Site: brandenburg
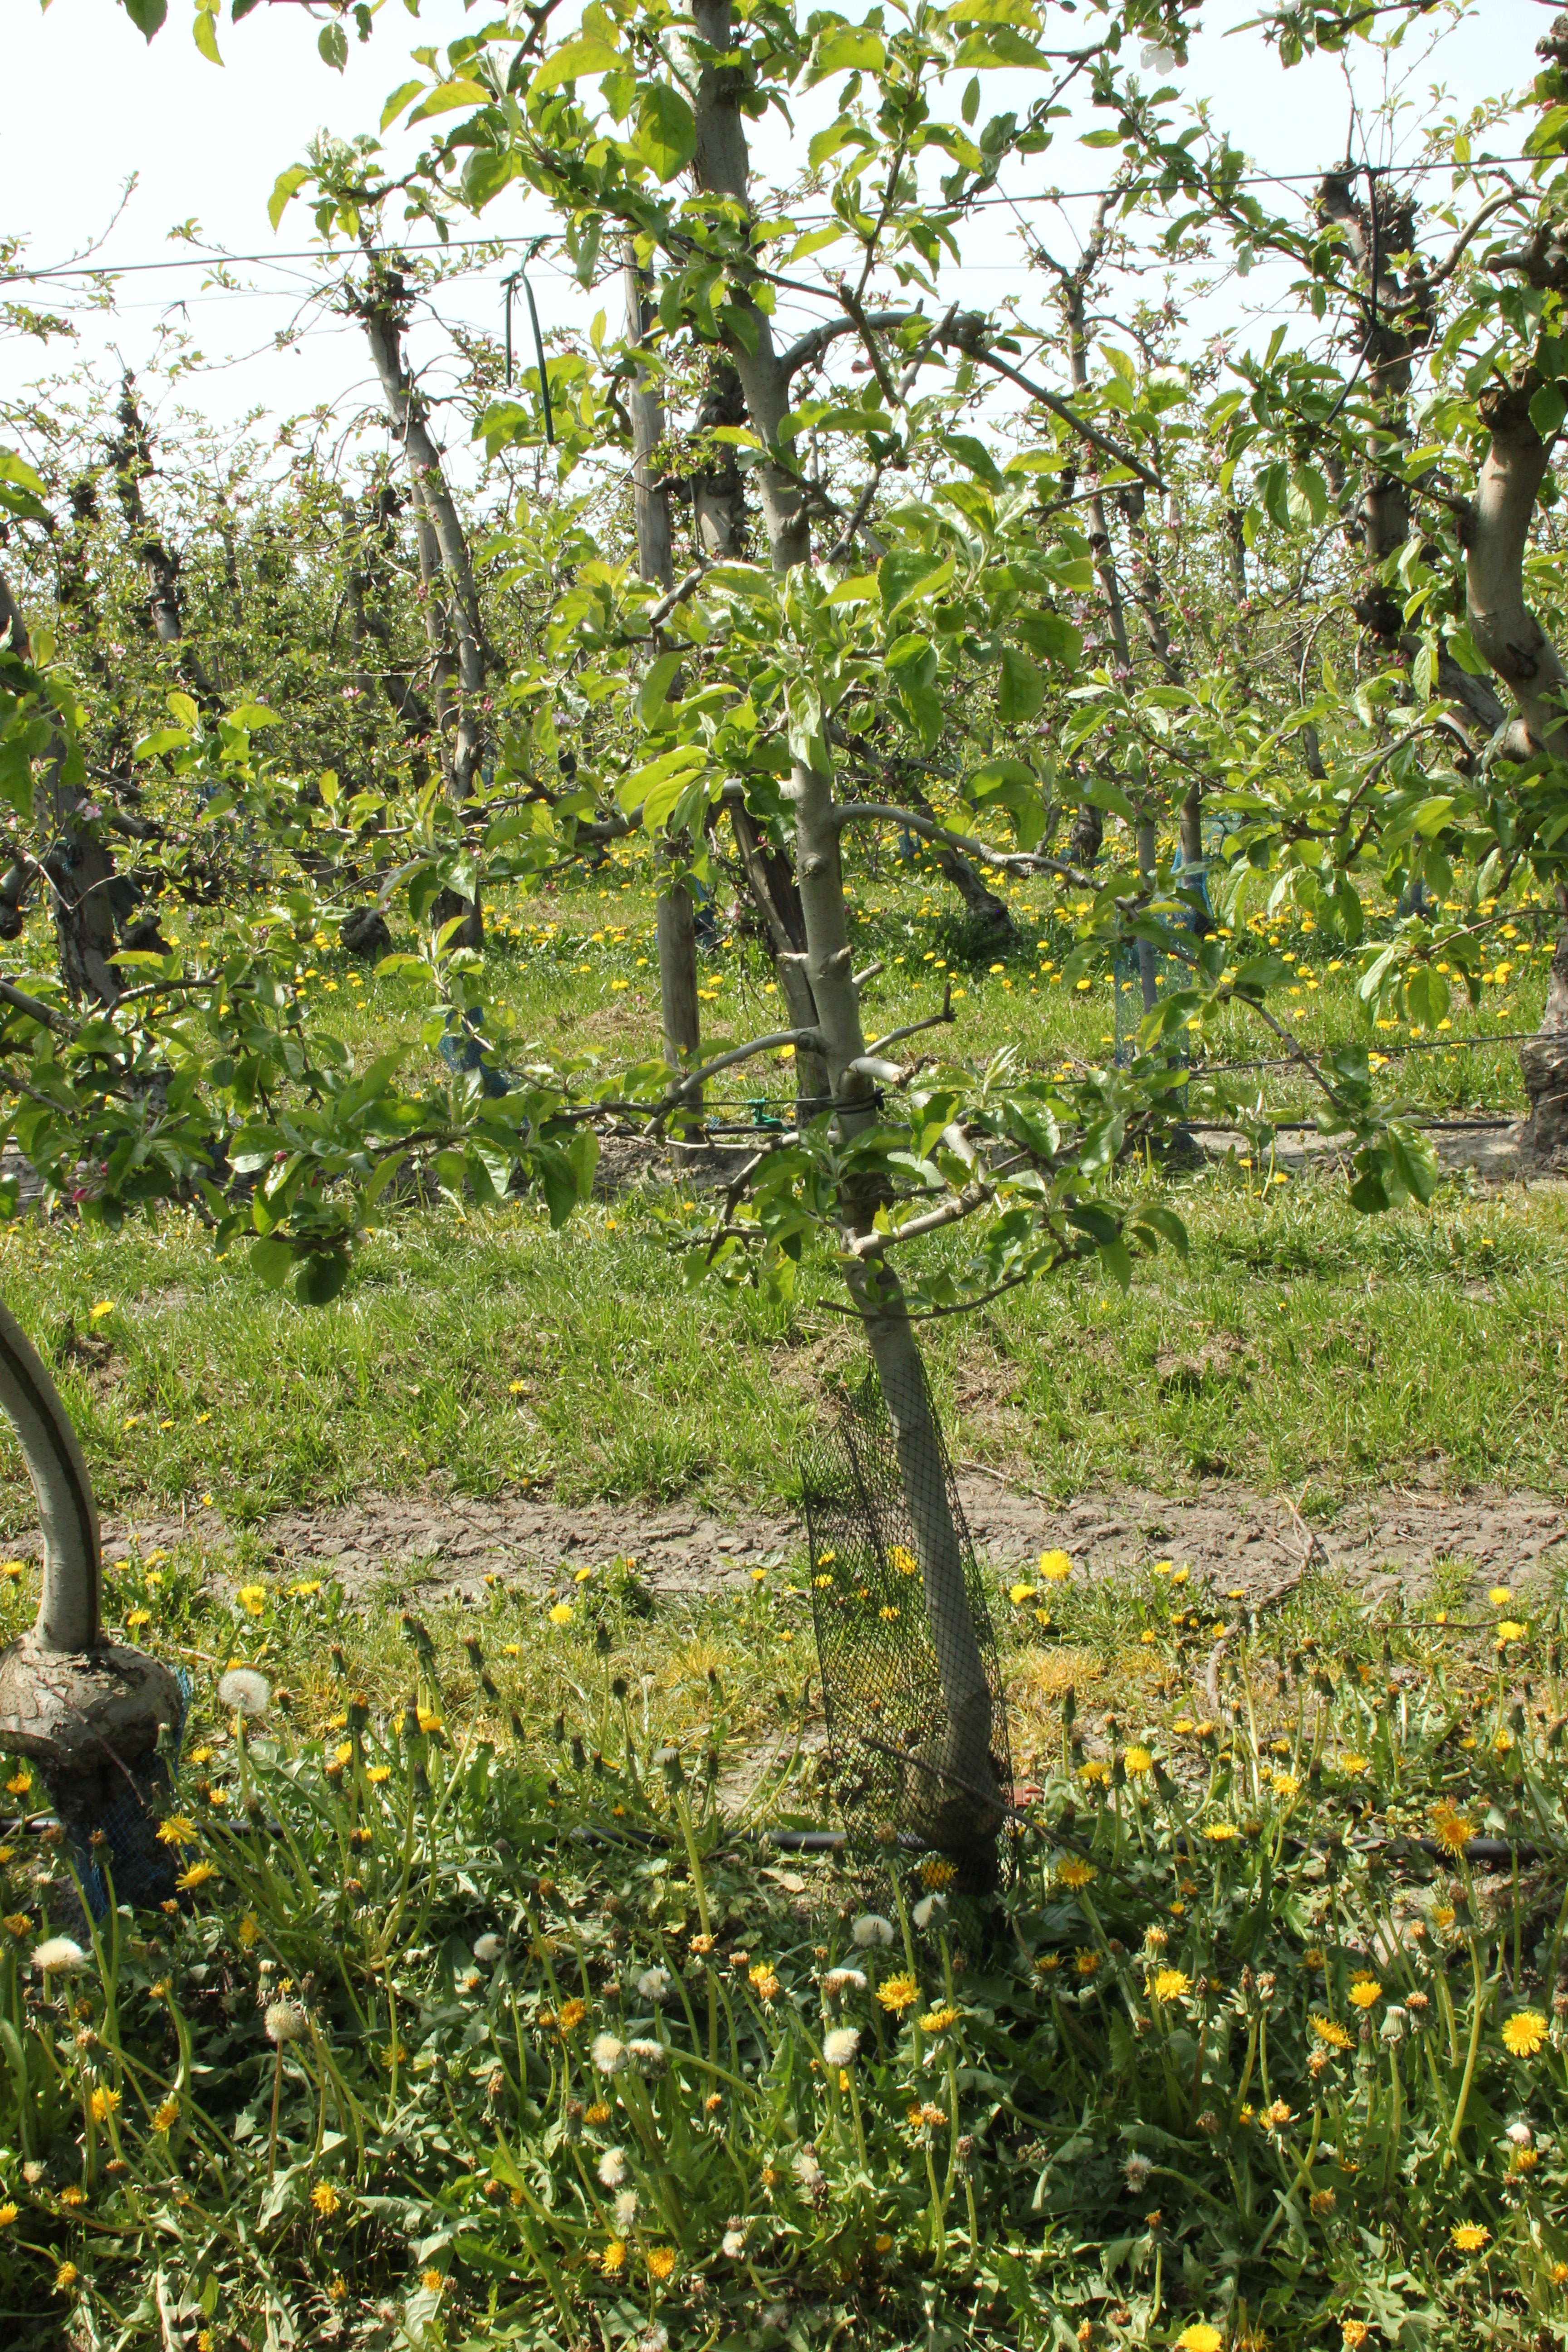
Growth stage (BBCH 60): Flowering